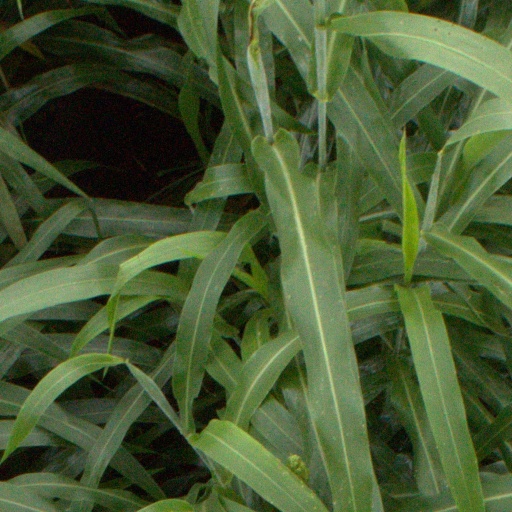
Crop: sorghum